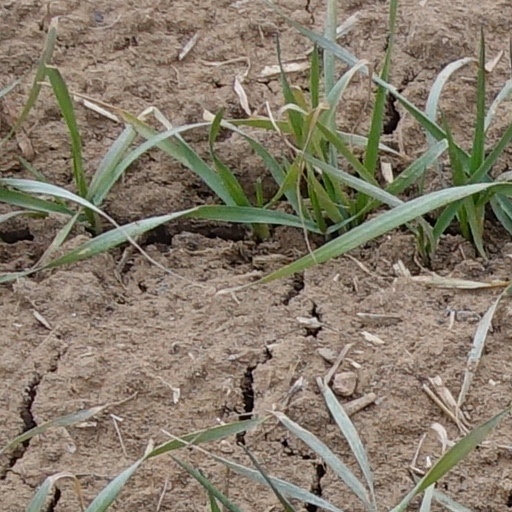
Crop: wheat